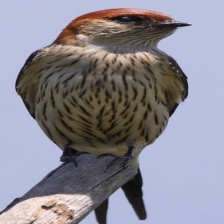
Species: STRIPPED SWALLOW
Scientific name: CECROPIS ABYSSINICA